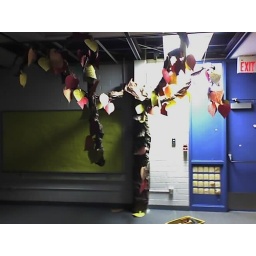
Its a construction paper tree in one of the classrooms. I'm working on a remodel of an Elementary school.